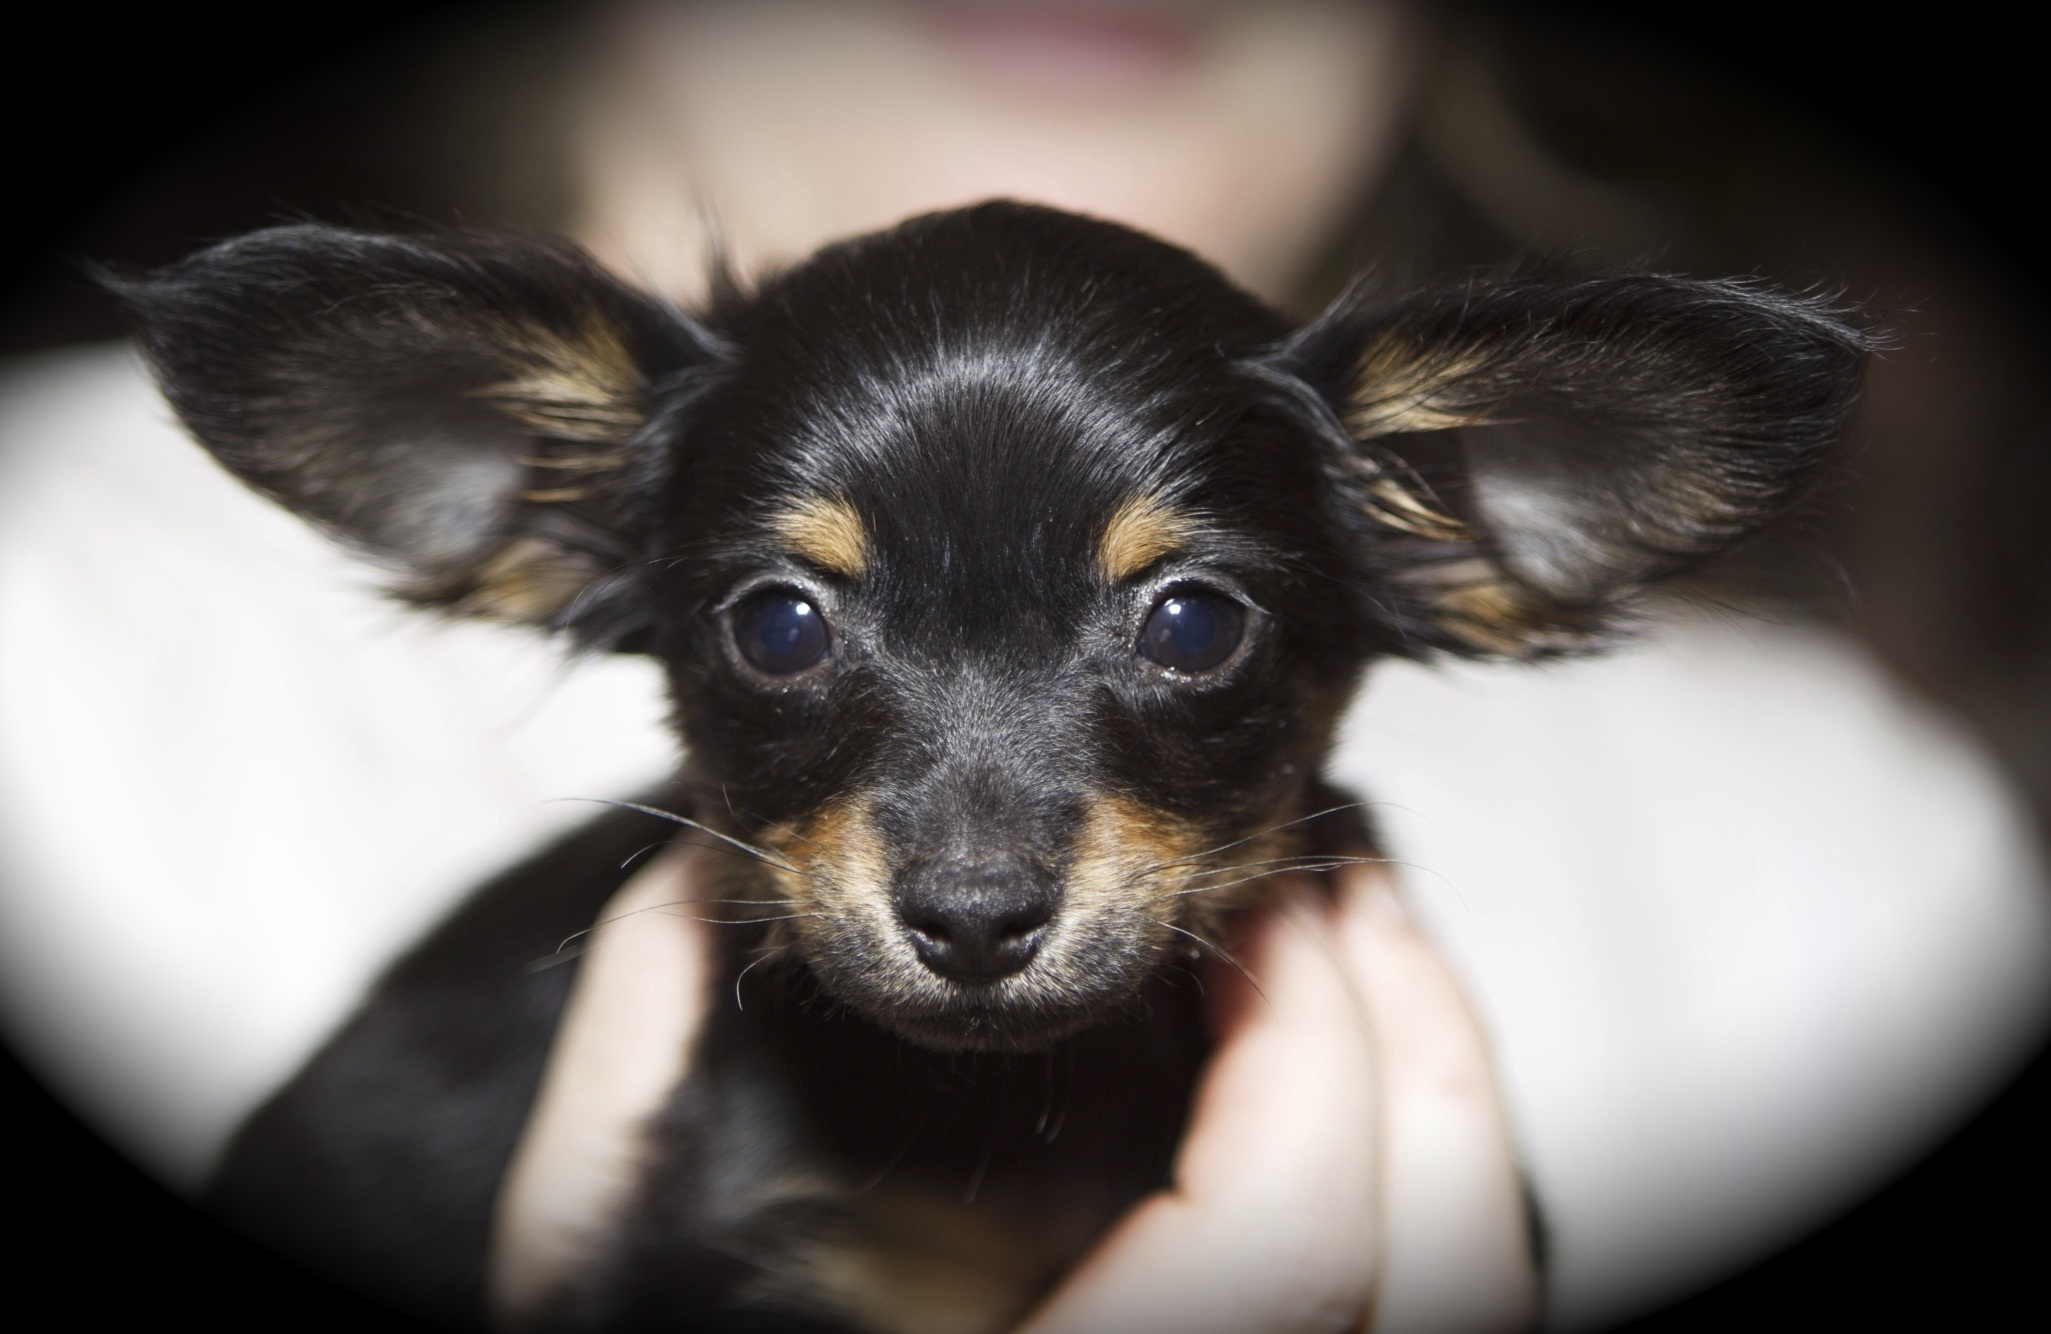
puppy, dog, mammal, black, close up, whiskers, vertebrate, dog breed, breeding, petit, big ears, dog like mammal, carnivoran, russkiy toy, joeberger